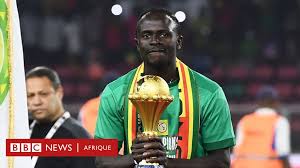
Waa batay nataal bi ma gis de Saajo Maane la. Mu ngi nii ŋàbb kub bi. Mu ngi nii ŋàbb kub bi taxaw, waawaw. Saajo Maane la dee, Saajo Maane. Kii nag Yaakaar naa moo fi def jaloore joo xam ni moom kenn mësu ko fee def. Kii rekk Saajo Maane mii, Wax dëgg Yàlla, wax dëgg Yàlla de moom kenn la moom. Saajo Maane mii, wax dëgg Yàlla lim fi def kenn mësu ko fi def. Saajo Maane de jàmbaar la waaw Saajo Maane dal a nekk nii ŋàbb kub bi.